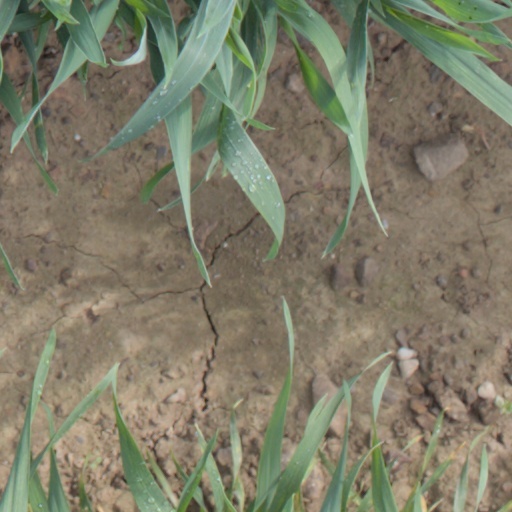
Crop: wheat